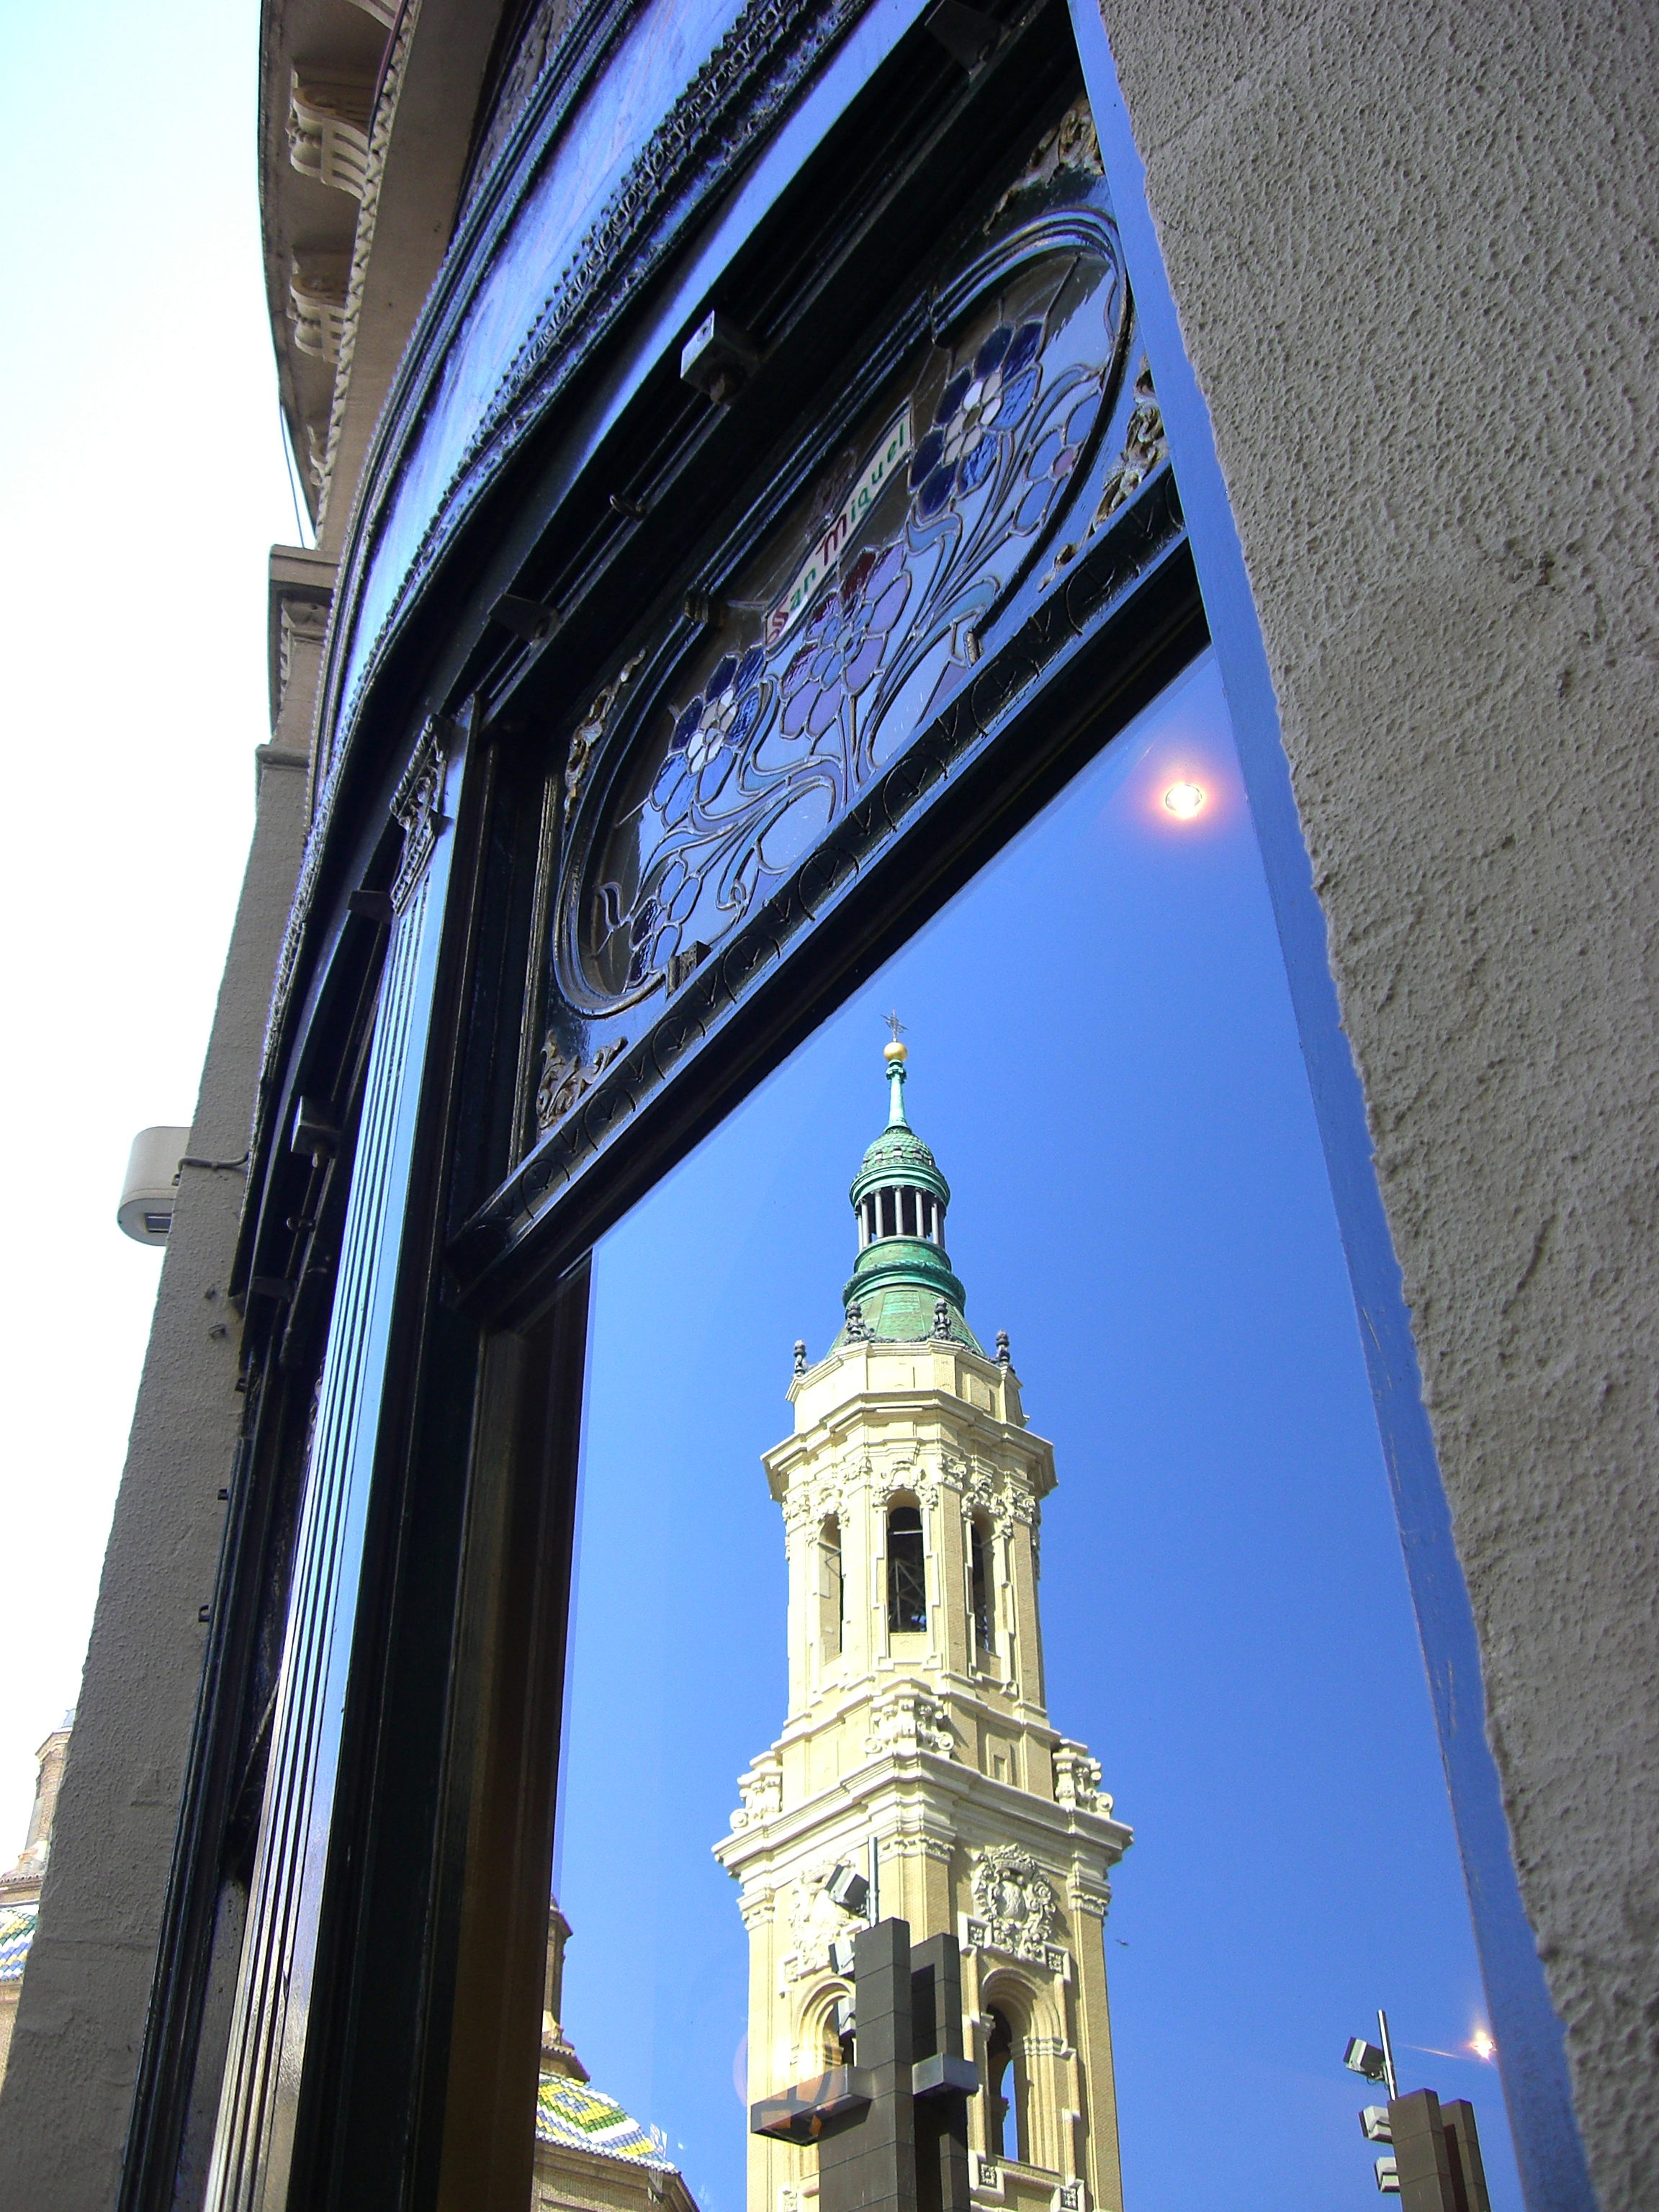
architecture, skyscraper, europe, tower, landmark, facade, blue, creativecommons, spain, espagne, mirror, stock, reflections, ccby, 2d, carloszgz, cmstoolsphotoring, freeculturalworks, openlicense, freepictures, miroir, espejo, reflejo, reflejos, reflet, reflets, glace, europa, saragosse, aragon, notags, zaragoza, espana, metropolis